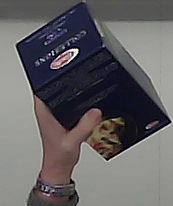
Product: barilla_lasagne